Three Mills

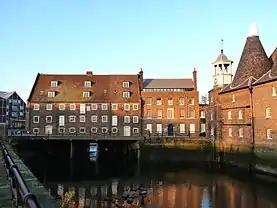

Three Mills sustained severe air-raid damage during the Second World War. The Miller's House was destroyed in 1941 and rebuilt in 1995 with a modern interior and rear part, but retaining the original facade. Three Mills was used for bottling and warehousing by Bass Charrington and Hedges & Butler. The latter, one of the oldest wine merchants in Britain located their main working offices at Three Mills. Here, Bacardi was bottled and a large portfolio of wines and spirits was marketed.